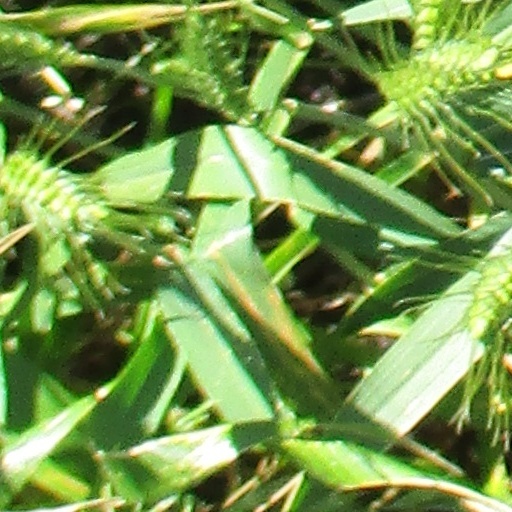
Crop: wheat